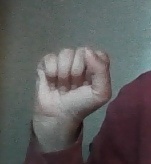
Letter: saad